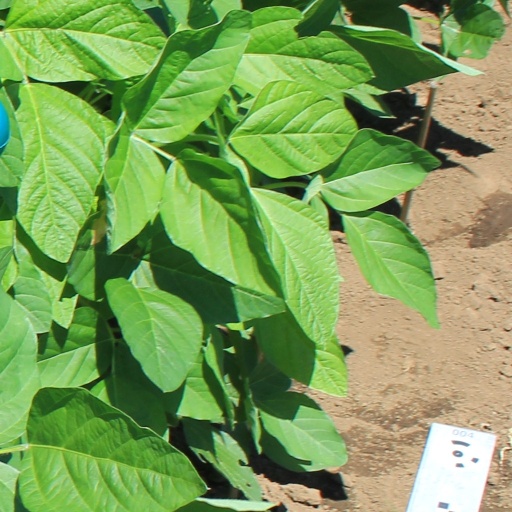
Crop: soybean